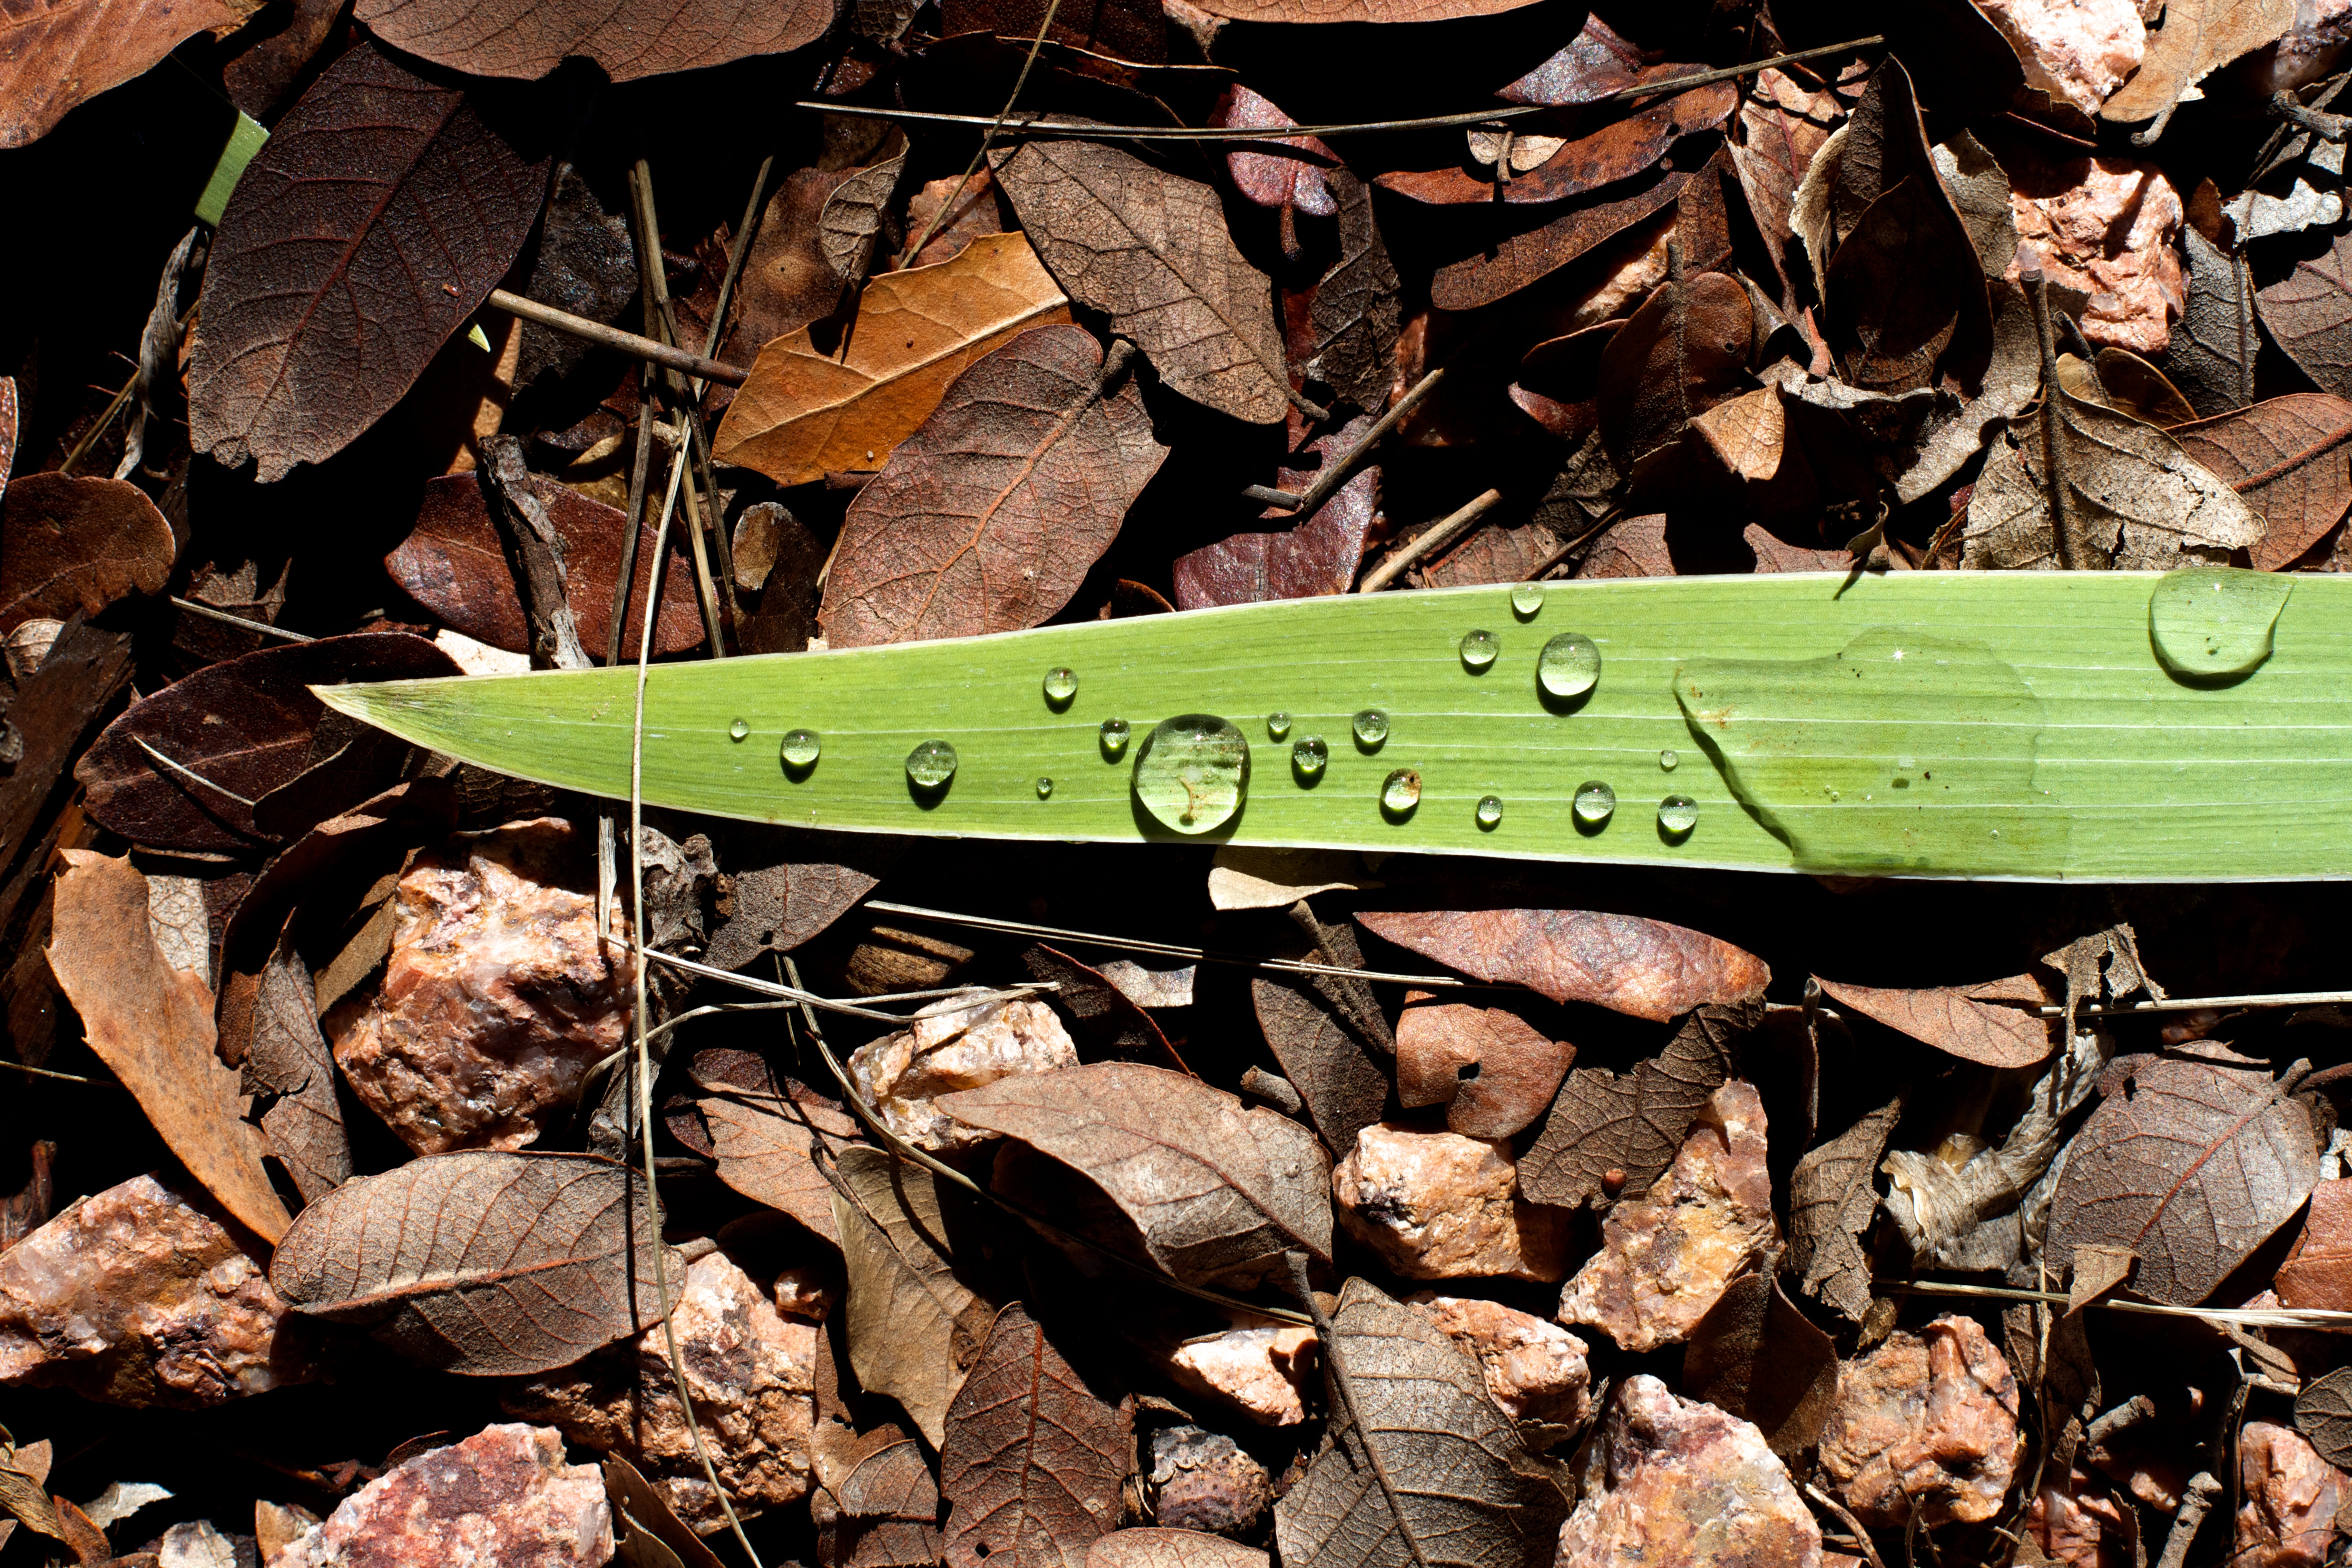
tree, wood, leaf, autumn, soil, fauna